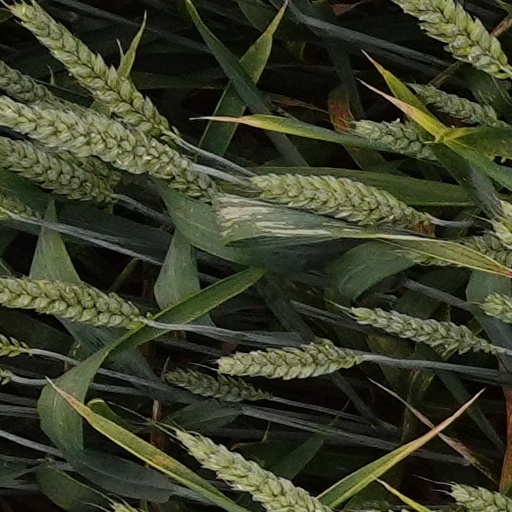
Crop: wheat